Honda S2000

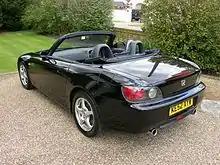
Honda S2000 (rear view)

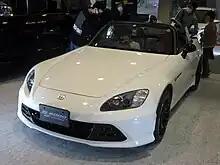
2019 Honda S2000 20th Anniversary Prototype

Notable features include independent double wishbone suspension, electrically assisted steering and integrated roll hoops. The car had wheels with Bridgestone Potenza S-02 tyres equipped. The compact and lightweight engine, mounted entirely behind the front axle, allow the S2000 to achieve a 50:50 front/rear weight distribution and lower rotational inertia. The dashboard got similar design to late eighties-early nineties McLaren-Honda Formula-1 racing cars (MP4/5, MP4/6 and MP4/7), as a reference to the racing pedigree of high rev line and output Honda engines. An electrically powered vinyl top with internal cloth lining and plastic rear window was standard, with an aluminum hardtop available as an optional extra (in 2001). Honda initially offered the S2000 in Berlina Black, New Formula Red, Grand Prix White, and Silverstone Metallic exterior colours in the US domestic market. On some other markets Monte Carlo Blue Pearl and Spa Yellow Pearl / Indy Yellow Pearl were also available from the beginning.